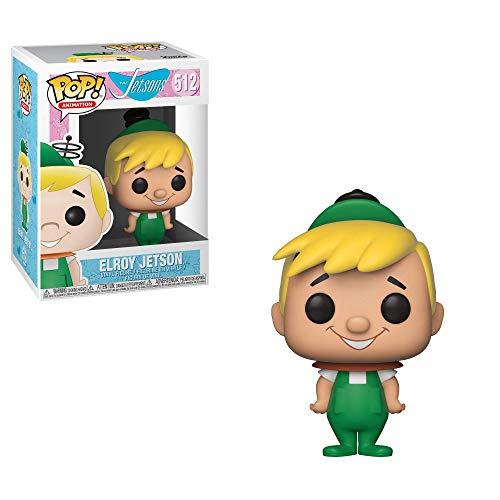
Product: Funko POP! Animation: The Jetsons - Elroy
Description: From the Jetsons, Elroy, stylized as a POP figure from Funko.
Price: $7.97
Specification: ProductDimensions:3x4x4inches|ItemWeight:3.52ounces|ShippingWeight:5.1ounces(Viewshippingratesandpolicies)|ASIN:B07HJ567DR|Itemmodelnumber:35528|Manufacturerrecommendedage:10yearsandup